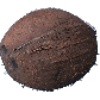
Label: Cocos 1